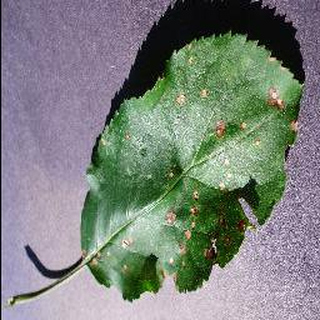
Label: apple_black_rot